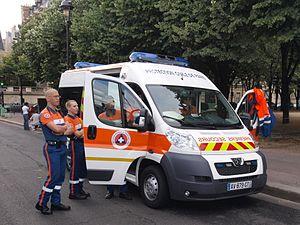
La sécurité civile en France a pour objet la prévention des risques de toute nature, l'information et l'alerte des populations ainsi que la protection des personnes, des biens et de l'environnement contre les accidents, les sinistres et les catastrophes par la préparation et la mise en œuvre de mesures et de moyens appropriés relevant de l’État, des collectivités territoriales et des autres personnes publiques ou privées. L'État est garant de la cohérence de la sécurité civile au plan national. Il en définit la doctrine et coordonne ses moyens.